The Persian Sphinx

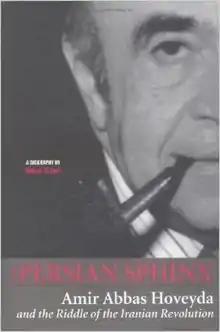

The Persian Sphinx: Amir Abbas Hoveyda and the Riddle of the Iranian Revolution is a political historical biography of Amir Abbas Hoveyda by Iranian-American historian and author Abbas Milani. The book covers his early life, rise in politics and 12 year tenure as the longest serving prime minister of Iran from 1965 to 1977 during the reign of Shah Mohammad Reza Pahlavi until his trial and execution in the aftermath of the Iranian revolution in 1979.